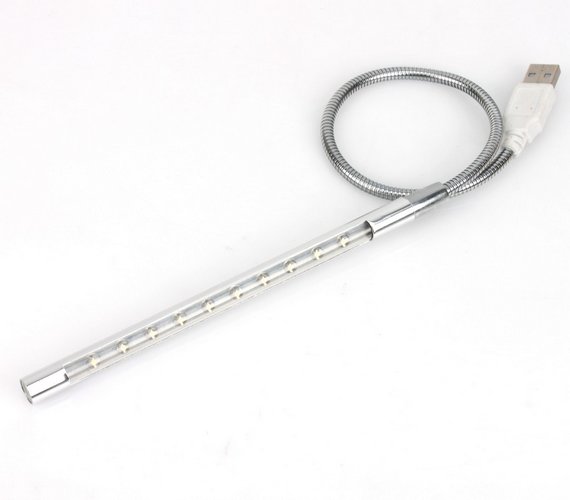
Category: lamp